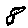
Label: 8